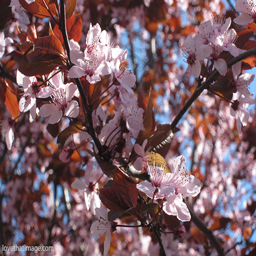
ornamental cherry blossoms at the peak of their bloom .